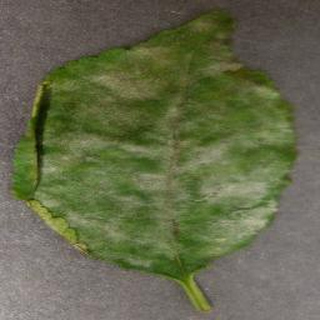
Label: cherry_powdery_mildew